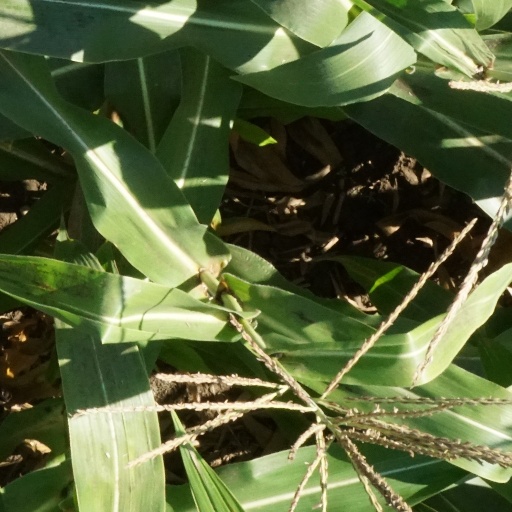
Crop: maize; corn